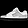
Label: Sneaker